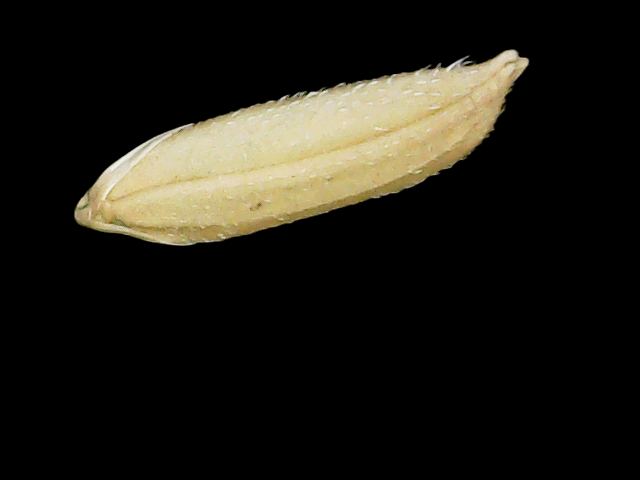
Rice variety: Binadhan11